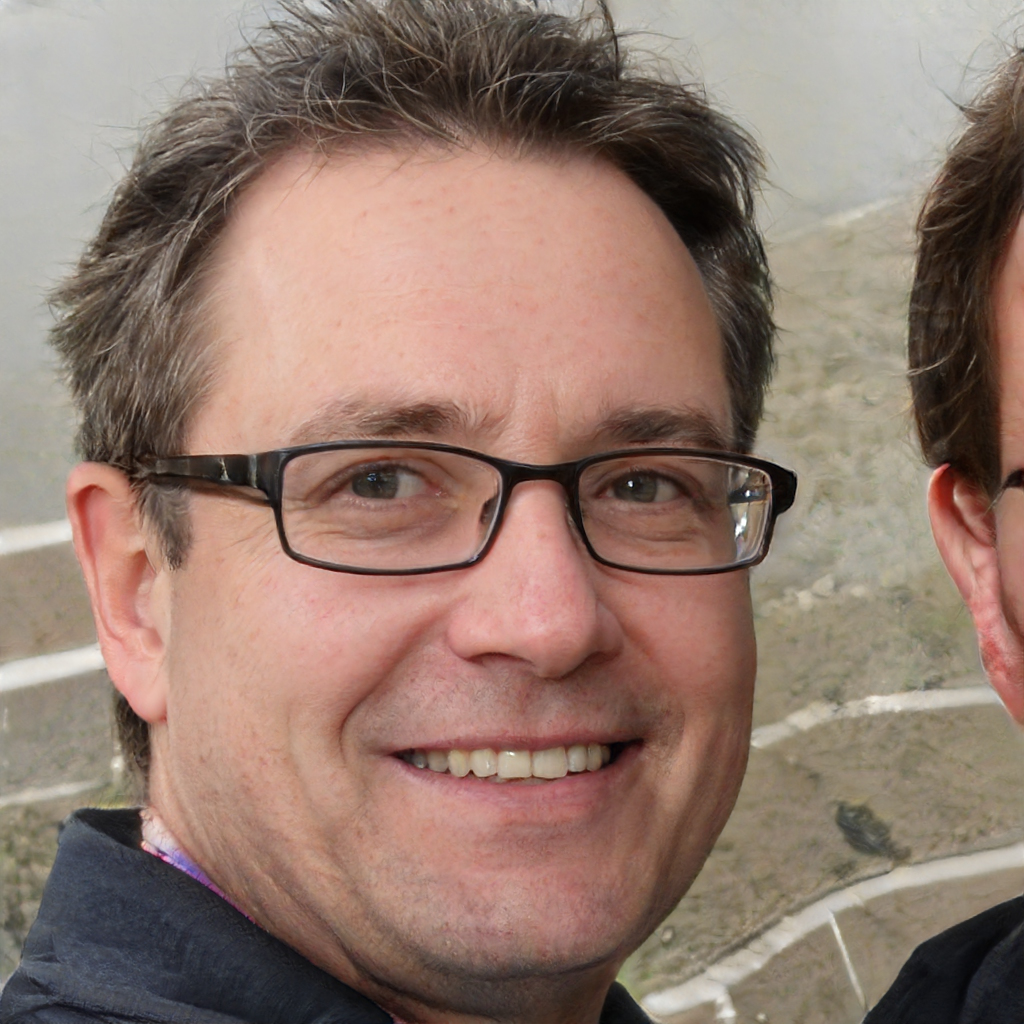
Gender: Male